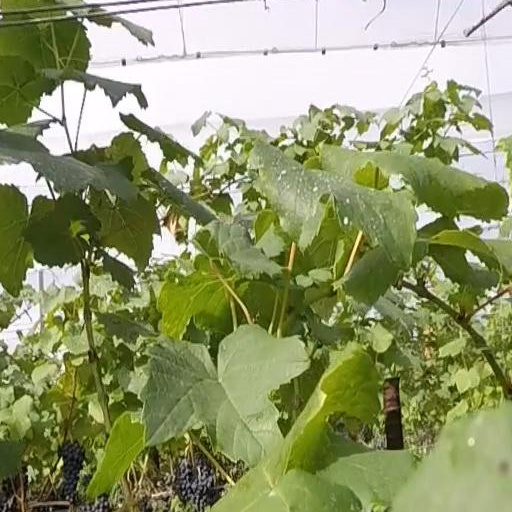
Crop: grape